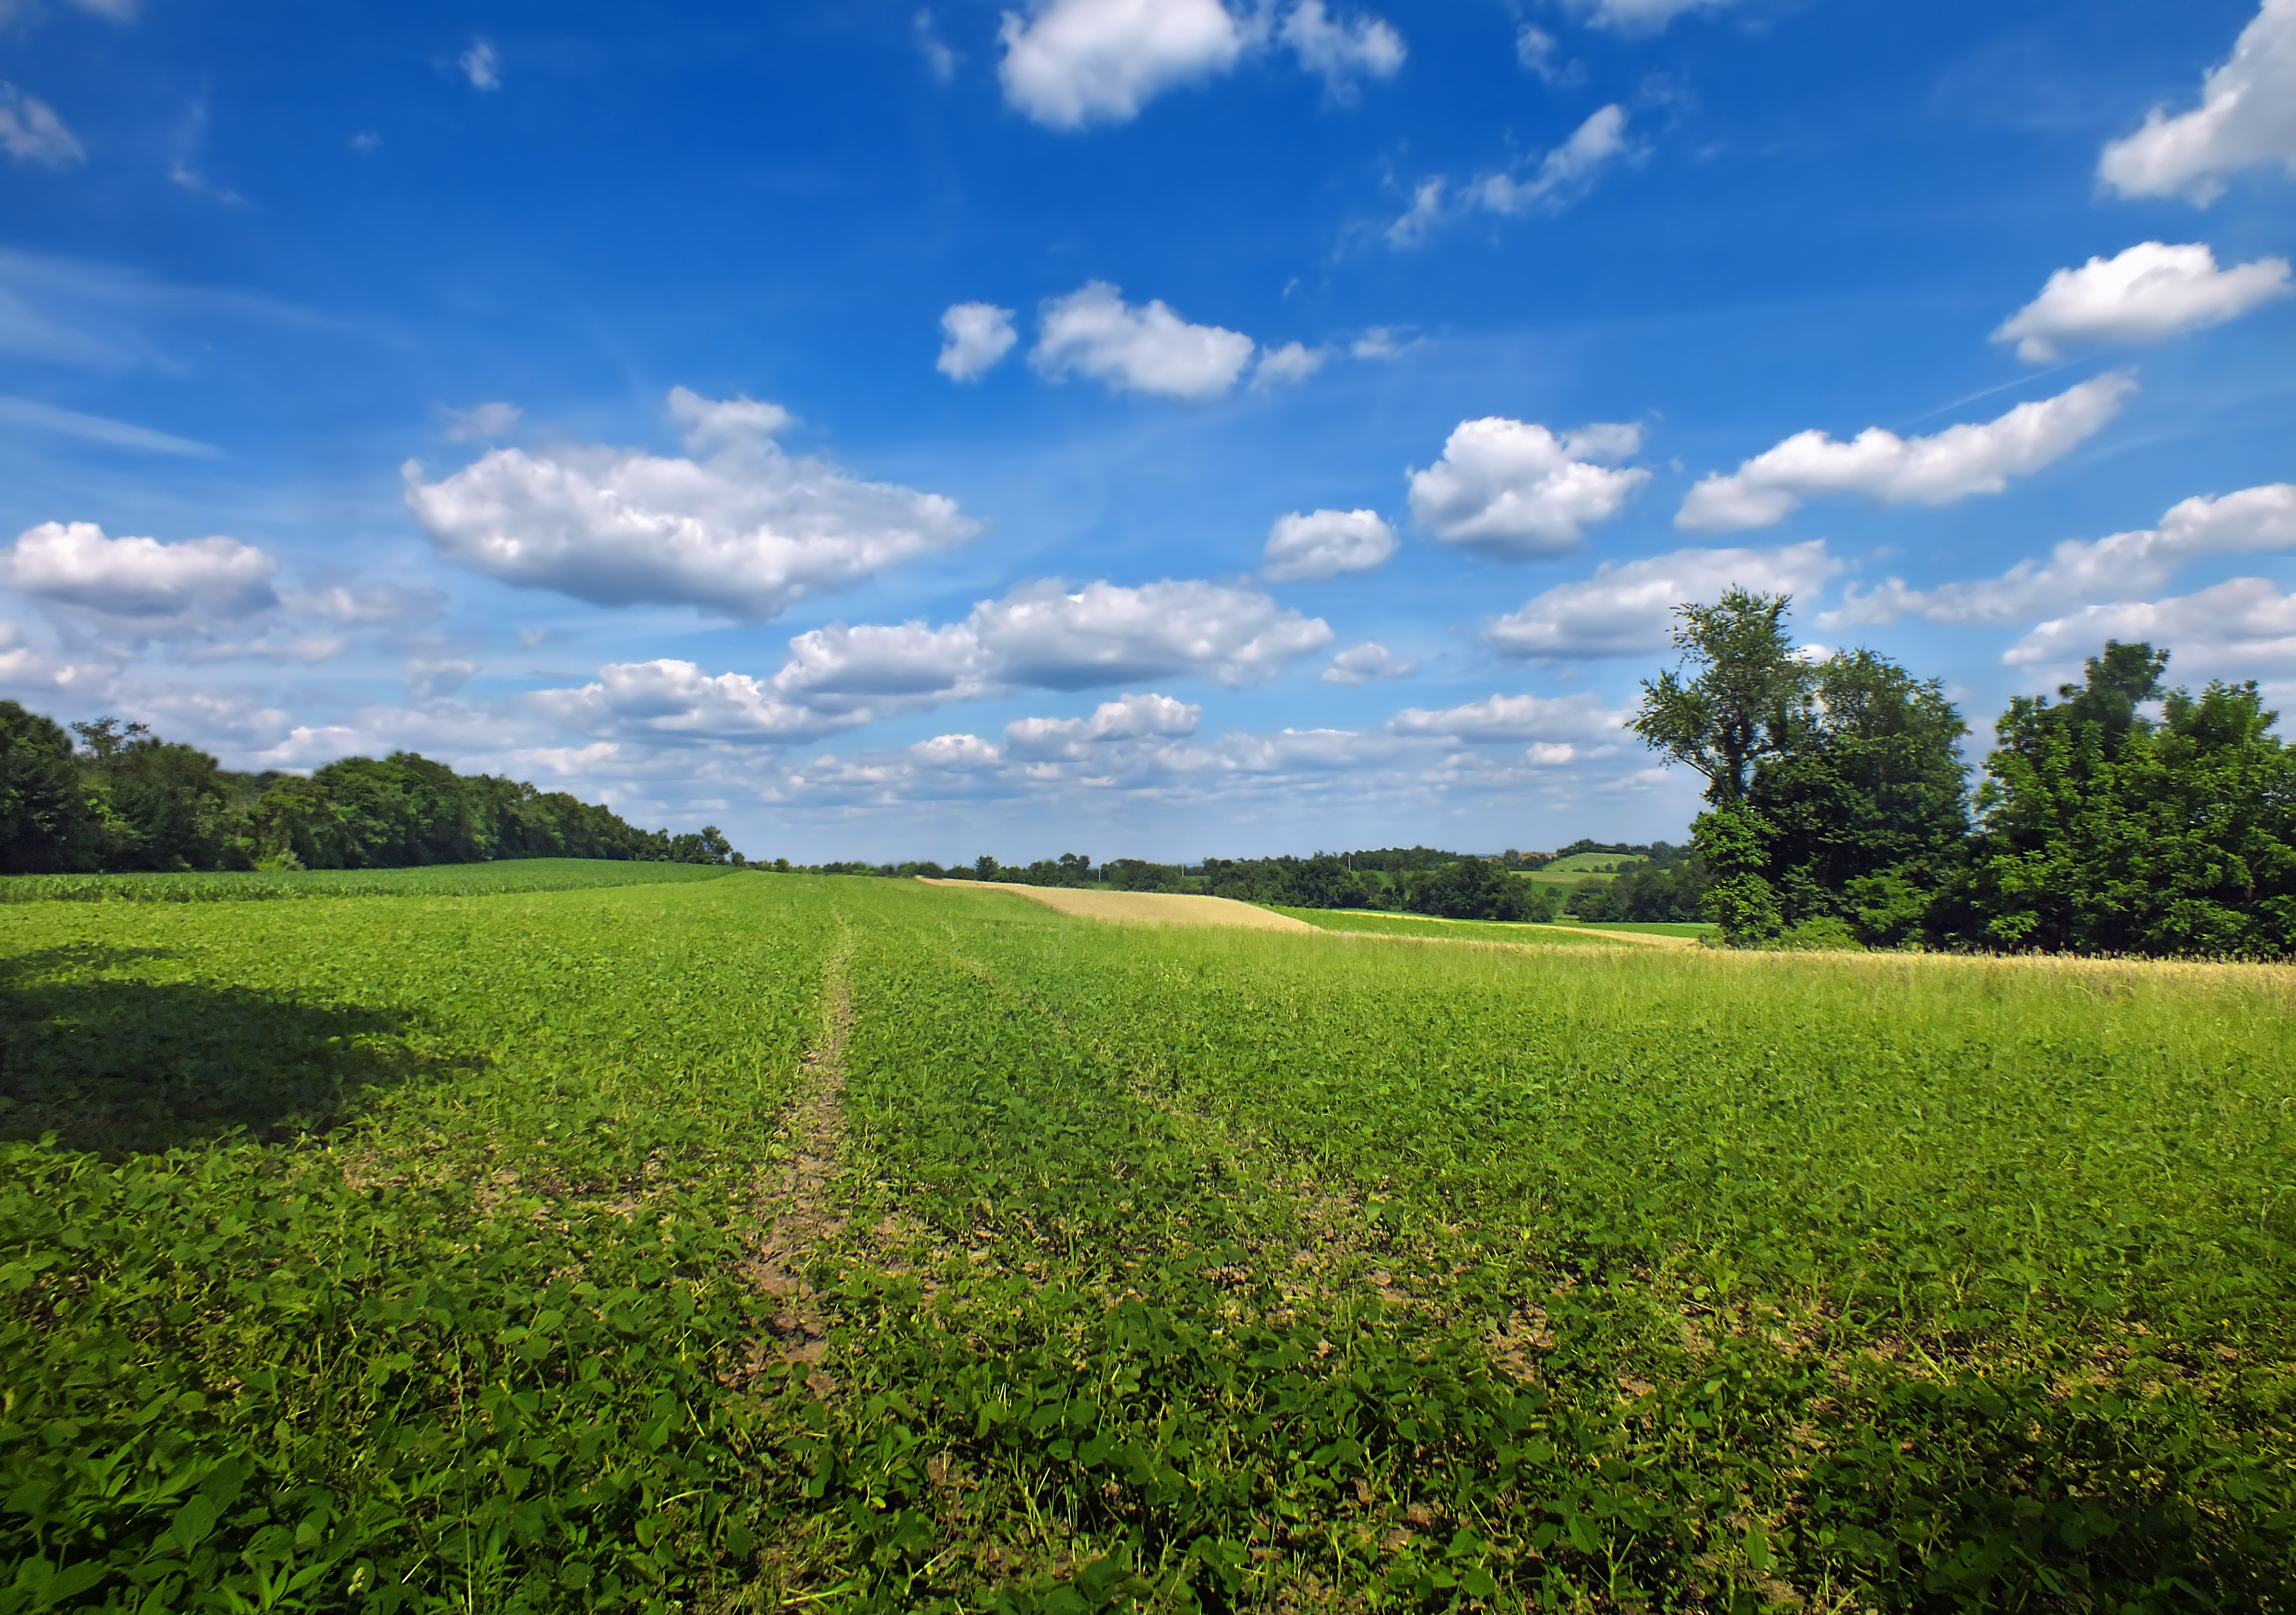
landscape, tree, nature, grass, horizon, cloud, plant, sky, field, farm, lawn, meadow, prairie, sunlight, hill, flower, summer, rural, green, crop, pasture, cumulus, soil, agriculture, plain, creativecommons, clouds, grassland, pennsylvania, lehighvalley, northamptoncounty, mooretownship, plantation, plateau, habitat, ecosystem, rural area, natural environment, grass family